Alexei Vasiliev (historian)

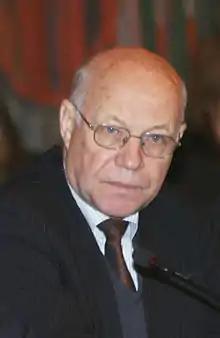
Vasiliev in 2006

Alexei Mikhailovich Vasiliev (published also under the names Alexey Vasiliev and Alexei Vassiliev; ; born April 26, 1939, in Leningrad, Soviet Union) is a prominent Russian Arabist and Africanist. Dr. of Science (since 1981), Professor (since 1991), full member (academician) of the Russian Academy of Sciences (RAS) since 2011.